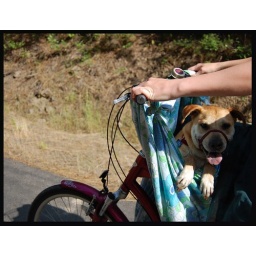
Bikes trails around lake Coeur d'Alene. The dog got too hot to walk, so we made a bike hammock.